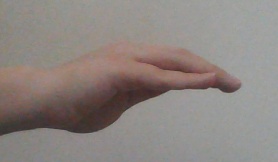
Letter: haa